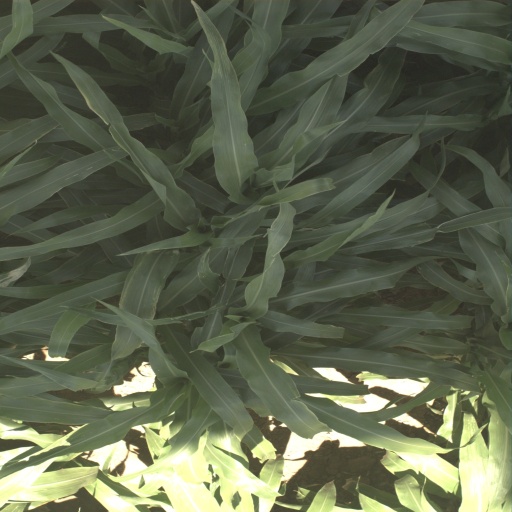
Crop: sorghum